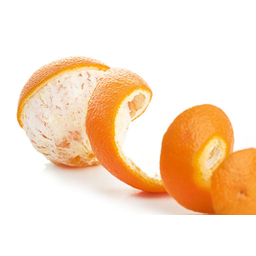
Label: generalcompost